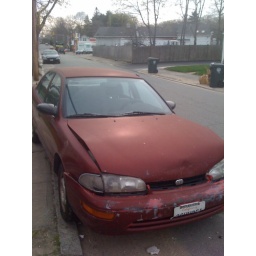
Behind the fence, about 50 yards away, is a tow yard. Beyond that, in the white building ajacent, is a mechanic.